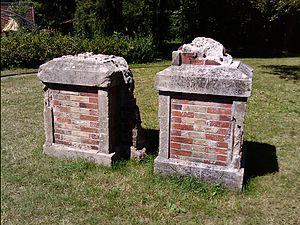
Vestiges du viaduc de Souzain dans le parc de la Briqueterie à Langueux.
Le viaduc de Souzain a été conçu en 1903 par Louis Harel de La Noë pour les Chemins de Fer des Côtes-du-Nord. Détruit le 27 juin 1995 du fait de sa vétusté, il était situé entre les villes de Saint-Brieuc et de Plérin.
La Briqueterie de Saint-Ilan a été fondée en 1864 par Olivier Latimier du Clésieux et Henri Louis Rouxel de Villeferon sur le site de Boutdeville à Langueux. Elle est fermée à la suite de la Seconde Guerre mondiale.
Cet article recense une partie des monuments historiques des Côtes-d'Armor, en France.